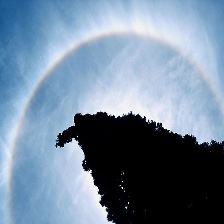
Cloud type: Cirrostratus